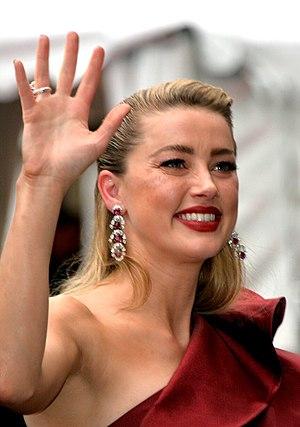
Amber Heard au Festival de Cannes 2019.
Amber Heard [ˈæmbɚ ˈhɝd], née le 22 avril 1986 à Austin, est une actrice et productrice américaine.